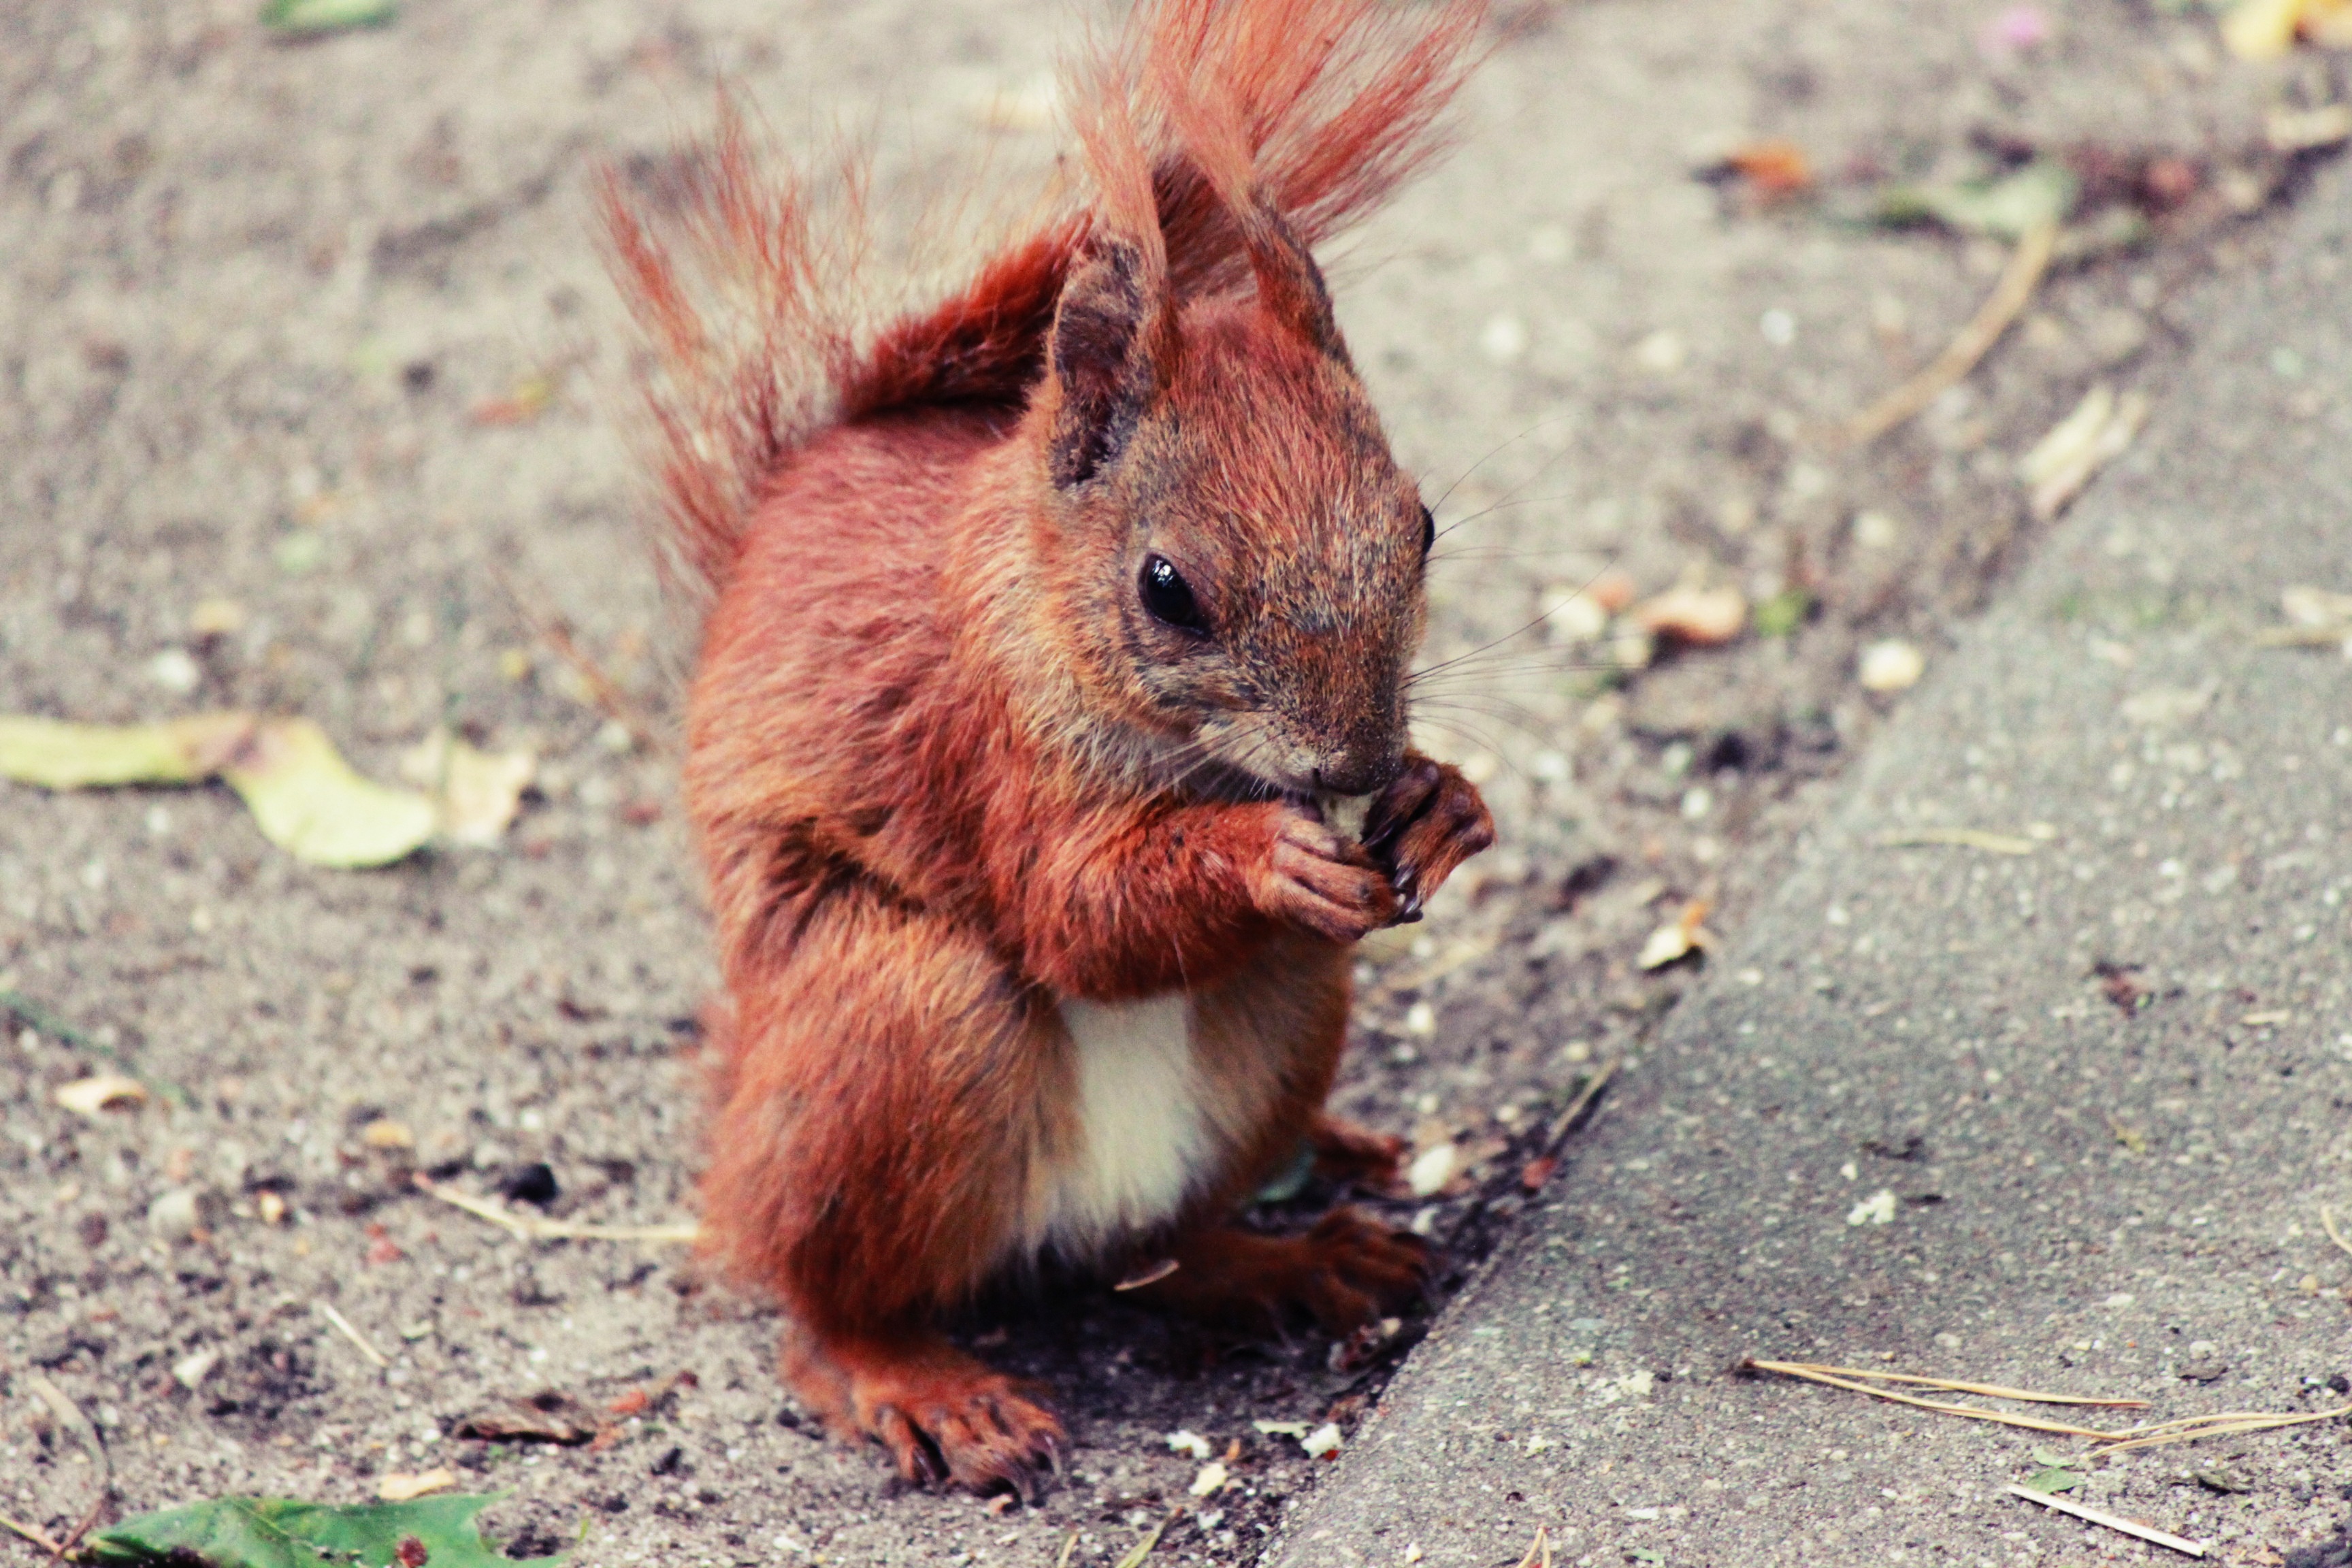
nature, animal, wildlife, pet, park, mammal, squirrel, rodent, fauna, walnut, whiskers, ruda, animals, vertebrate, kita, animal portrait, charming, the squirrel, fox squirrel